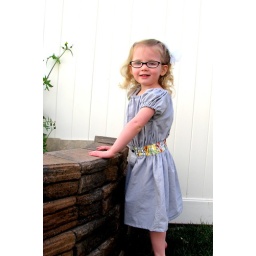
Em in her shirt dress